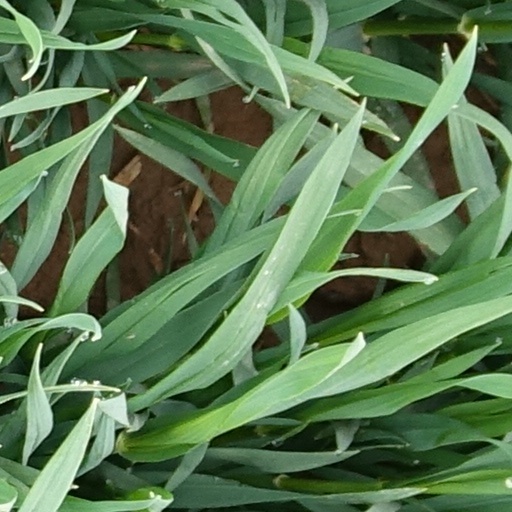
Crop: wheat